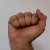
The image shows a hand gesture representing the letter 'A' in Indian Sign Language.